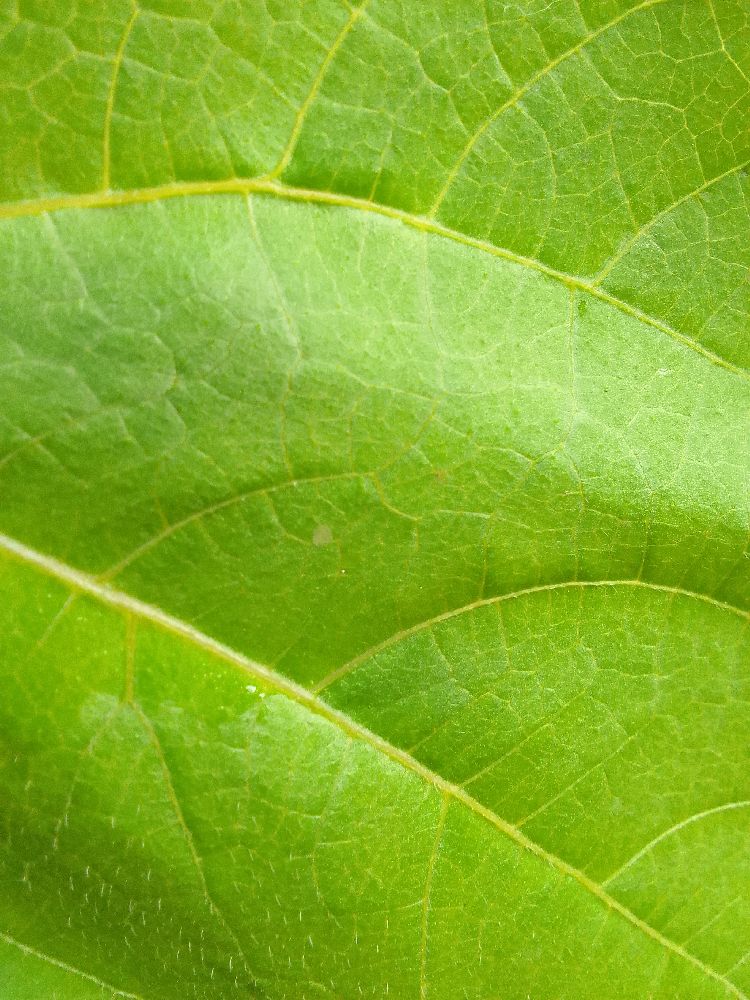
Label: healthy